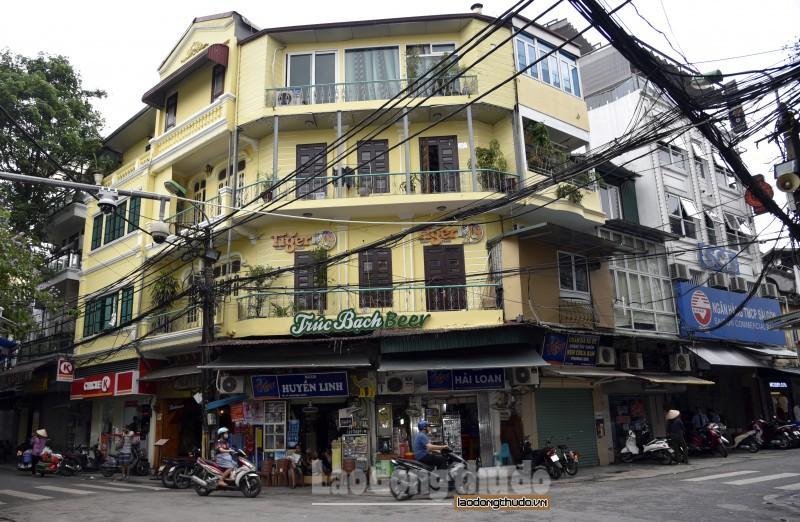
đây là khung cảnh phía trước của một toà nhà có tường màu vàng